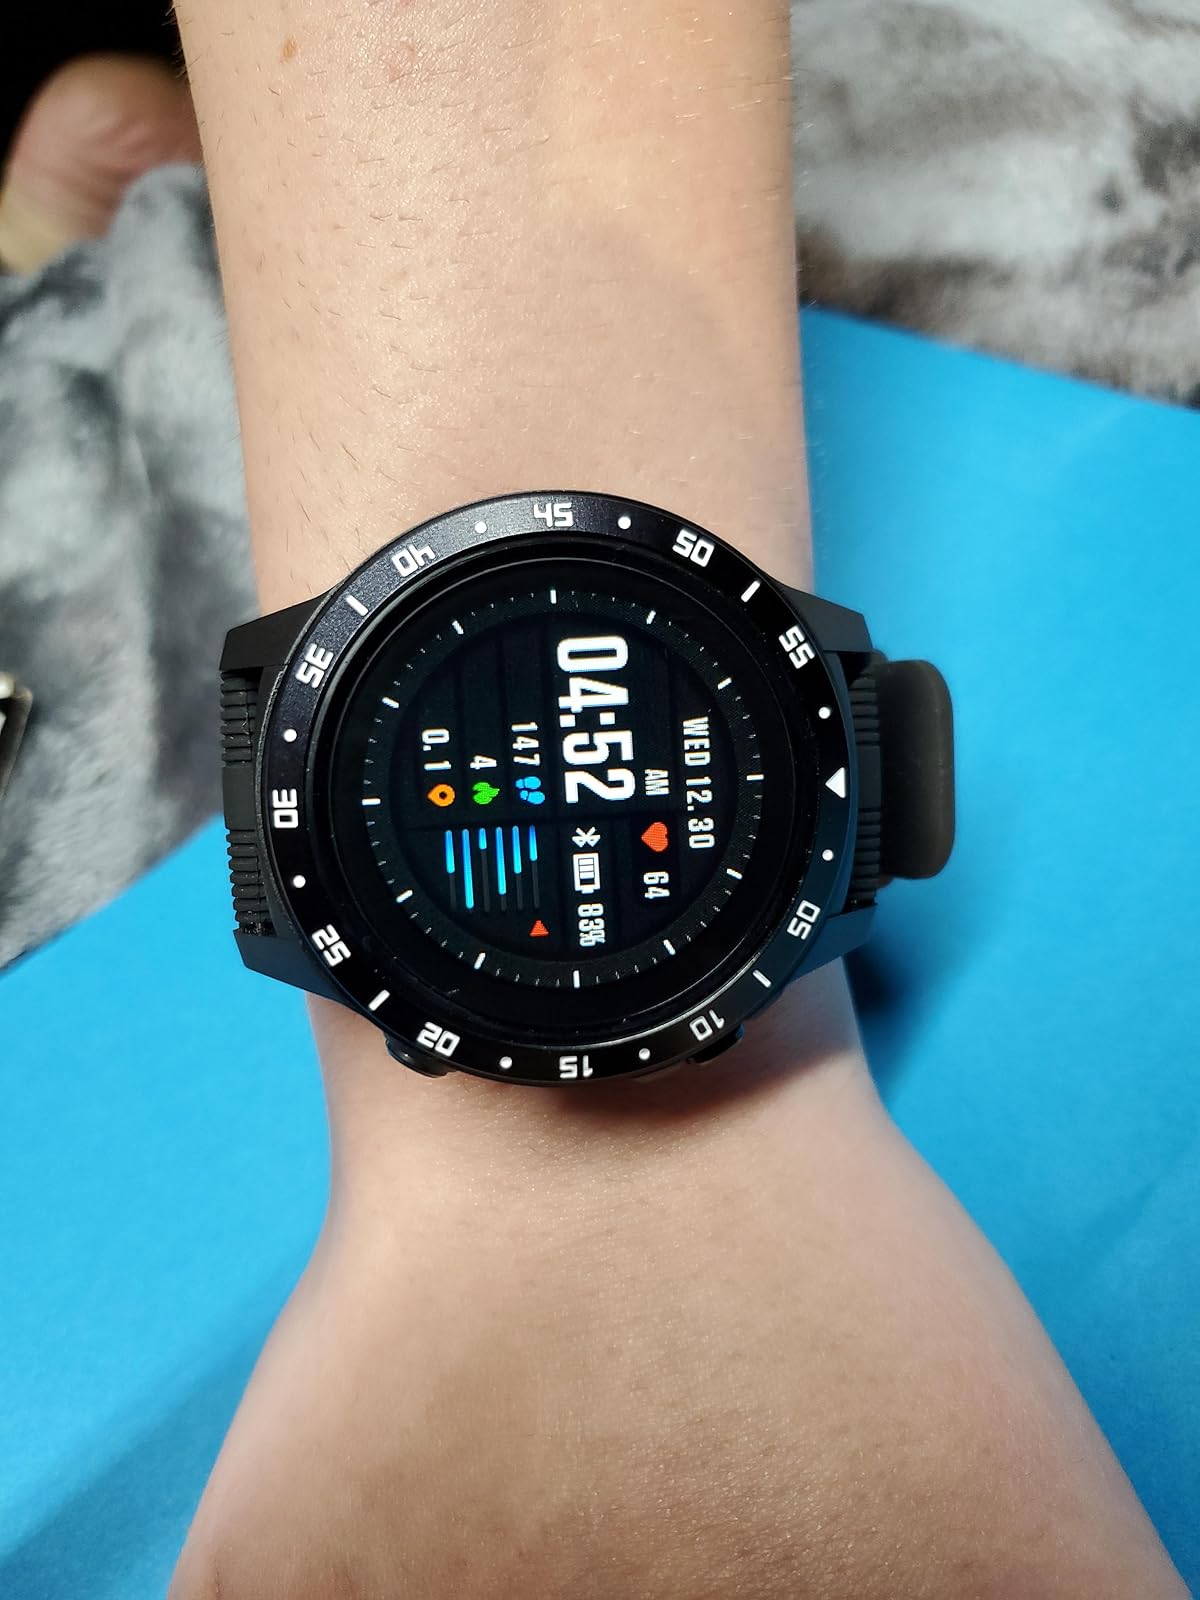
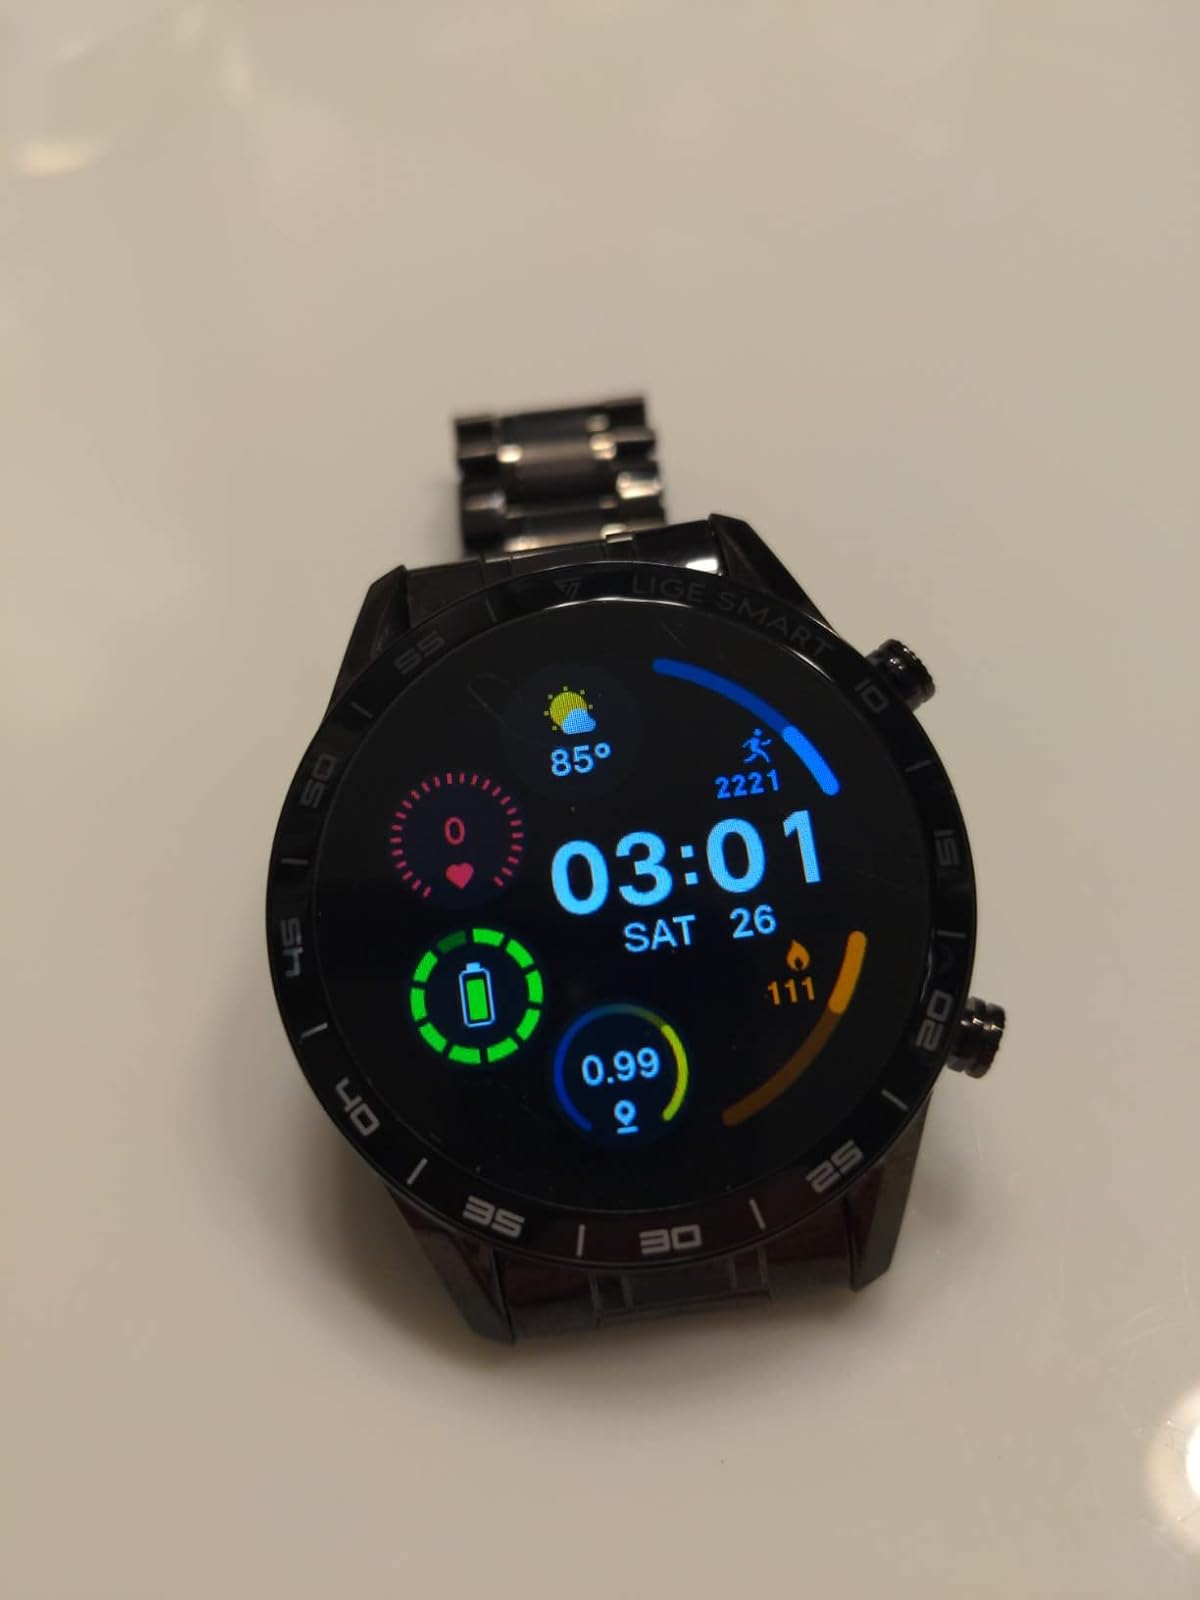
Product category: smartwatch
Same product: no